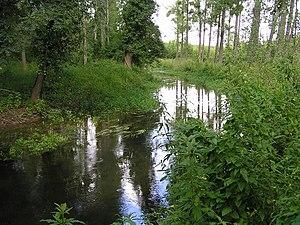
Rivière Antenne au moulin de Chazotte.
Le site Natura 2000 de la vallée de l’Antenne est une zone spéciale de conservation située en Charente-Maritime et en Charente, dans la vallée de l’Antenne, affluent de rive droite de la Charente. Il couvre l’ensemble de la rivière et la majeure partie de ses affluents, dont le Briou.
L’Antenne est une rivière du Sud-Ouest de la France et un affluent de la rive droite de la Charente, qu'elle rejoint en aval de la ville de Cognac.
Cherves-Richemont est une commune du Sud-Ouest de la France située dans le département de la Charente. Cette commune compte 2 420 habitants d'après le dernier rescensement en 2008. Elle s'étend sur 37,9 km² pour une densité de 63,5 hab./km².